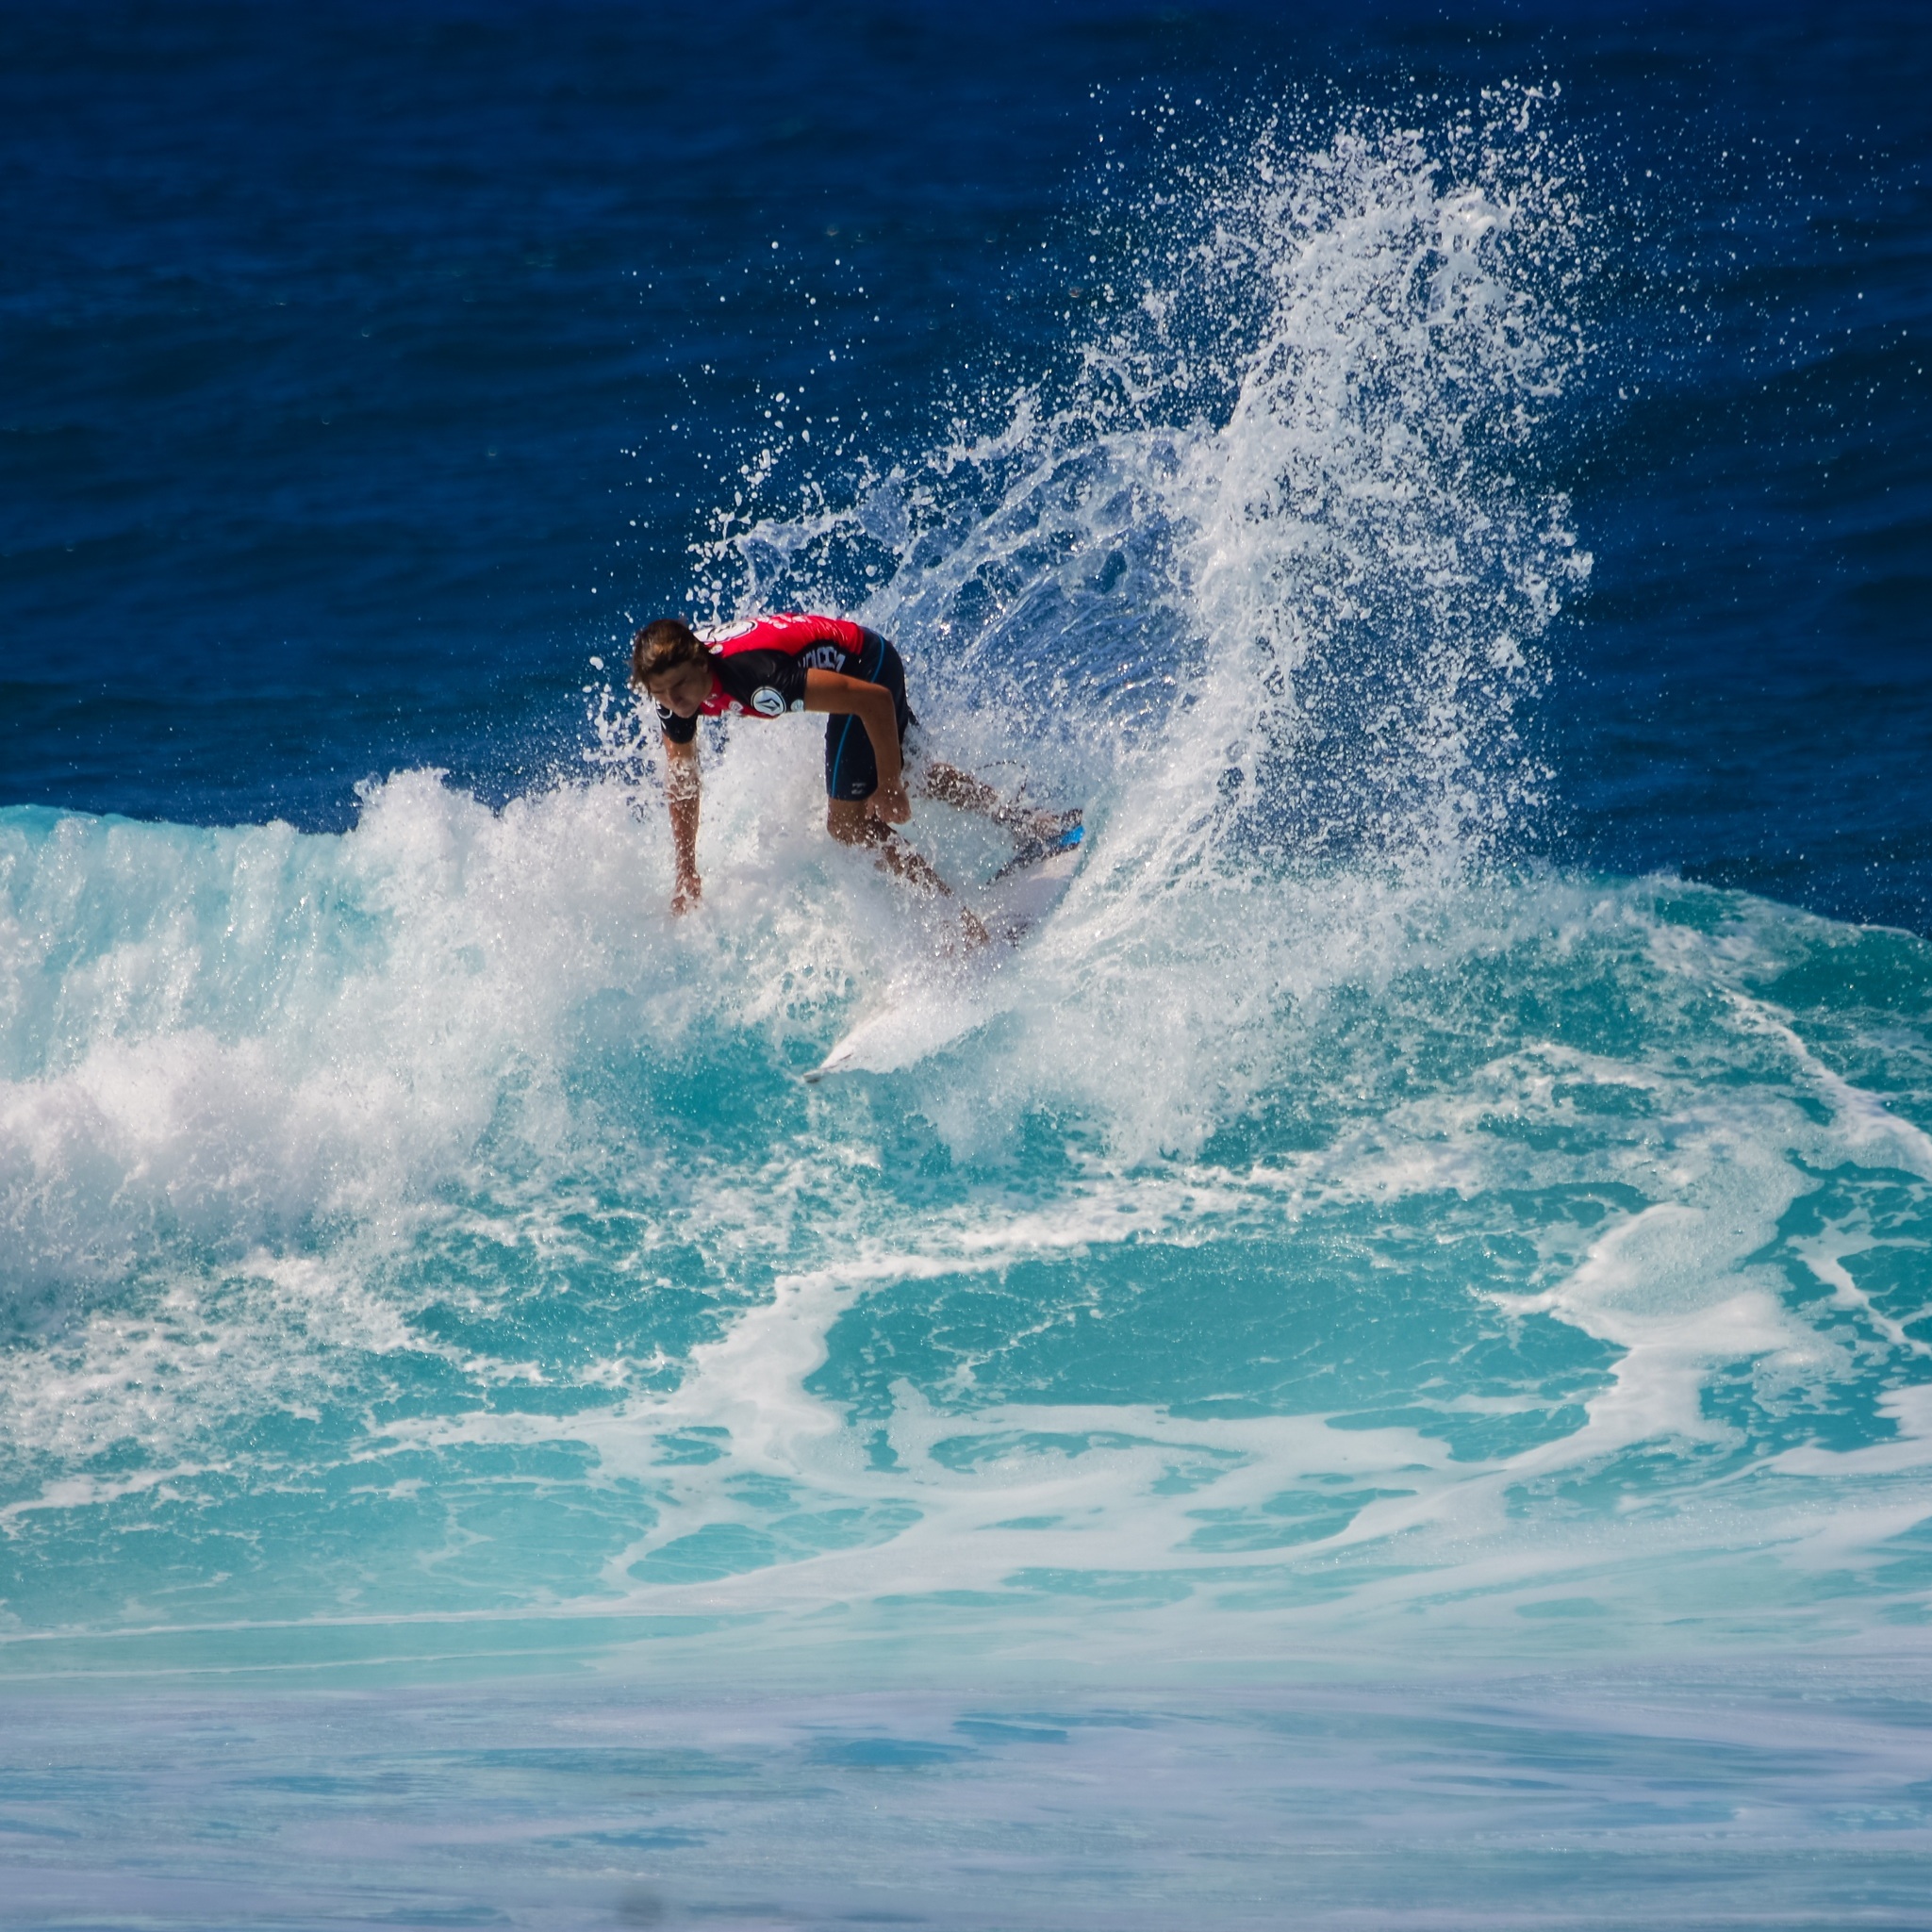
sea, ocean, wave, surfer, surf, surfing, surfboard, extreme sport, sports, water sport, wind wave, boardsport, surfing equipment and supplies, surface water sports, bodyboarding